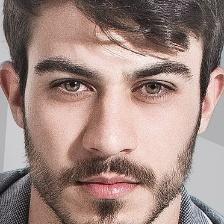
Label: faces